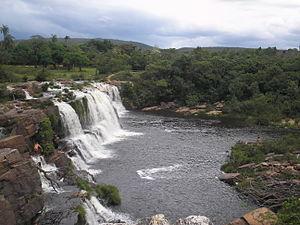
Les parcs nationaux du Brésil, au nombre de 70, sont un réseaux d'aires protégées gérées par l'Institut Chico Mendes.
La Serra do Cipó est une formation montagneuse du Minas Gerais au sud-est du Brésil.